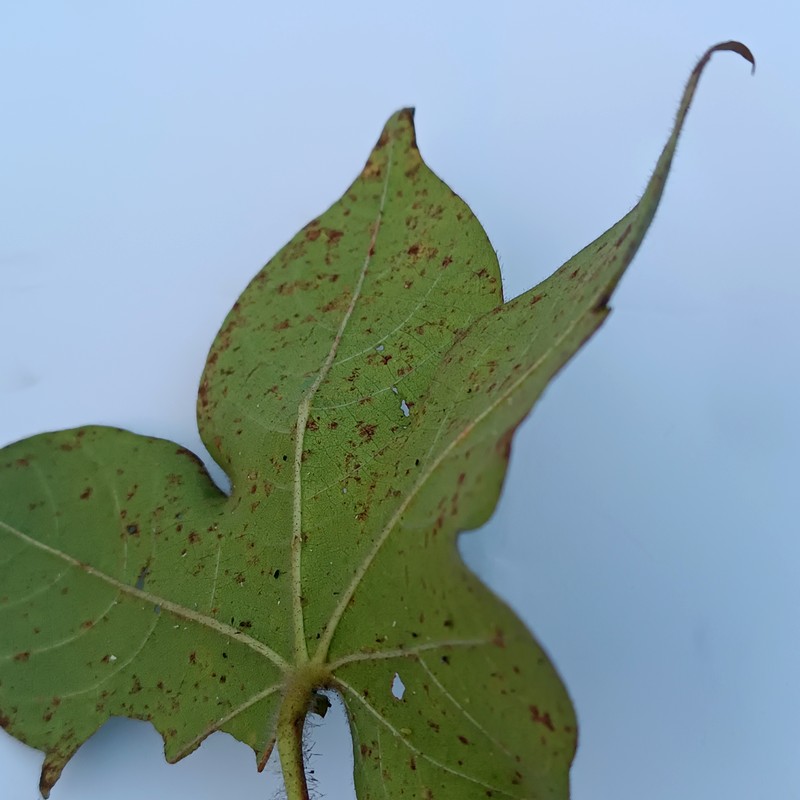
Label: Bacterial Blight